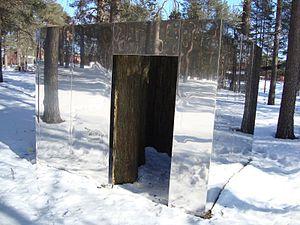
Cristina Iglesias est une artiste espagnole qui conçoit des installations et des sculptures. Elle vit et travaille à Torrelodones, dans la communauté de Madrid. Elle travaille avec de nombreux matériaux, notamment l'acier, l'eau, le verre, le bronze, le bambou ou la paille. Le 20 janvier 2016, elle obtient le Tambour d’Or, plus haute récompense de la ville de Saint-Sébastien. Iglesias a été la première femme espagnole invitée à présenter ses travaux lors de la Triennale de Folkestone en 2011. Elle a pour frère le compositeur de musique de film Alberto Iglesias, nominé aux Oscars.